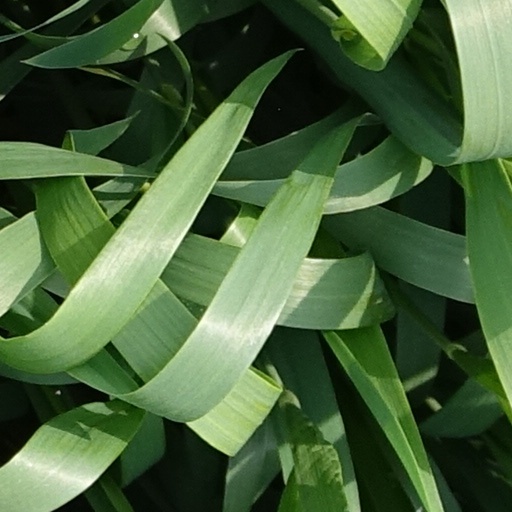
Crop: wheat